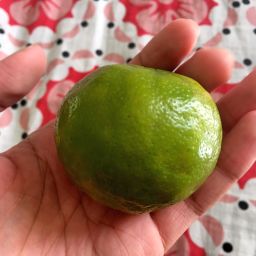
Fruit: Orange
Quality: Good